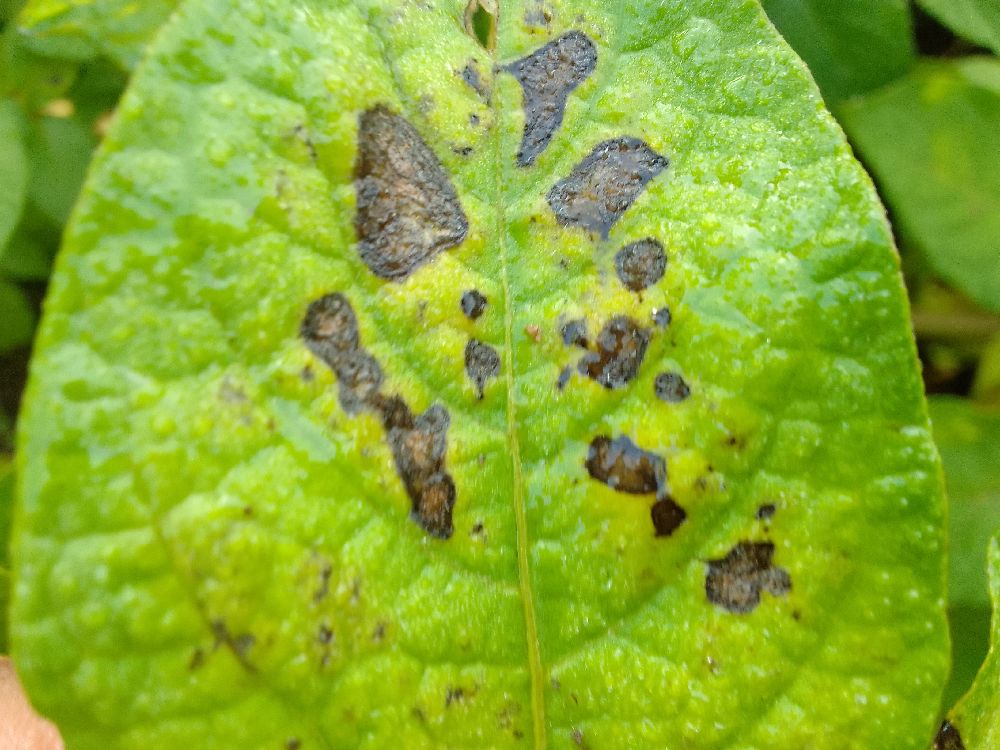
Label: Early blight